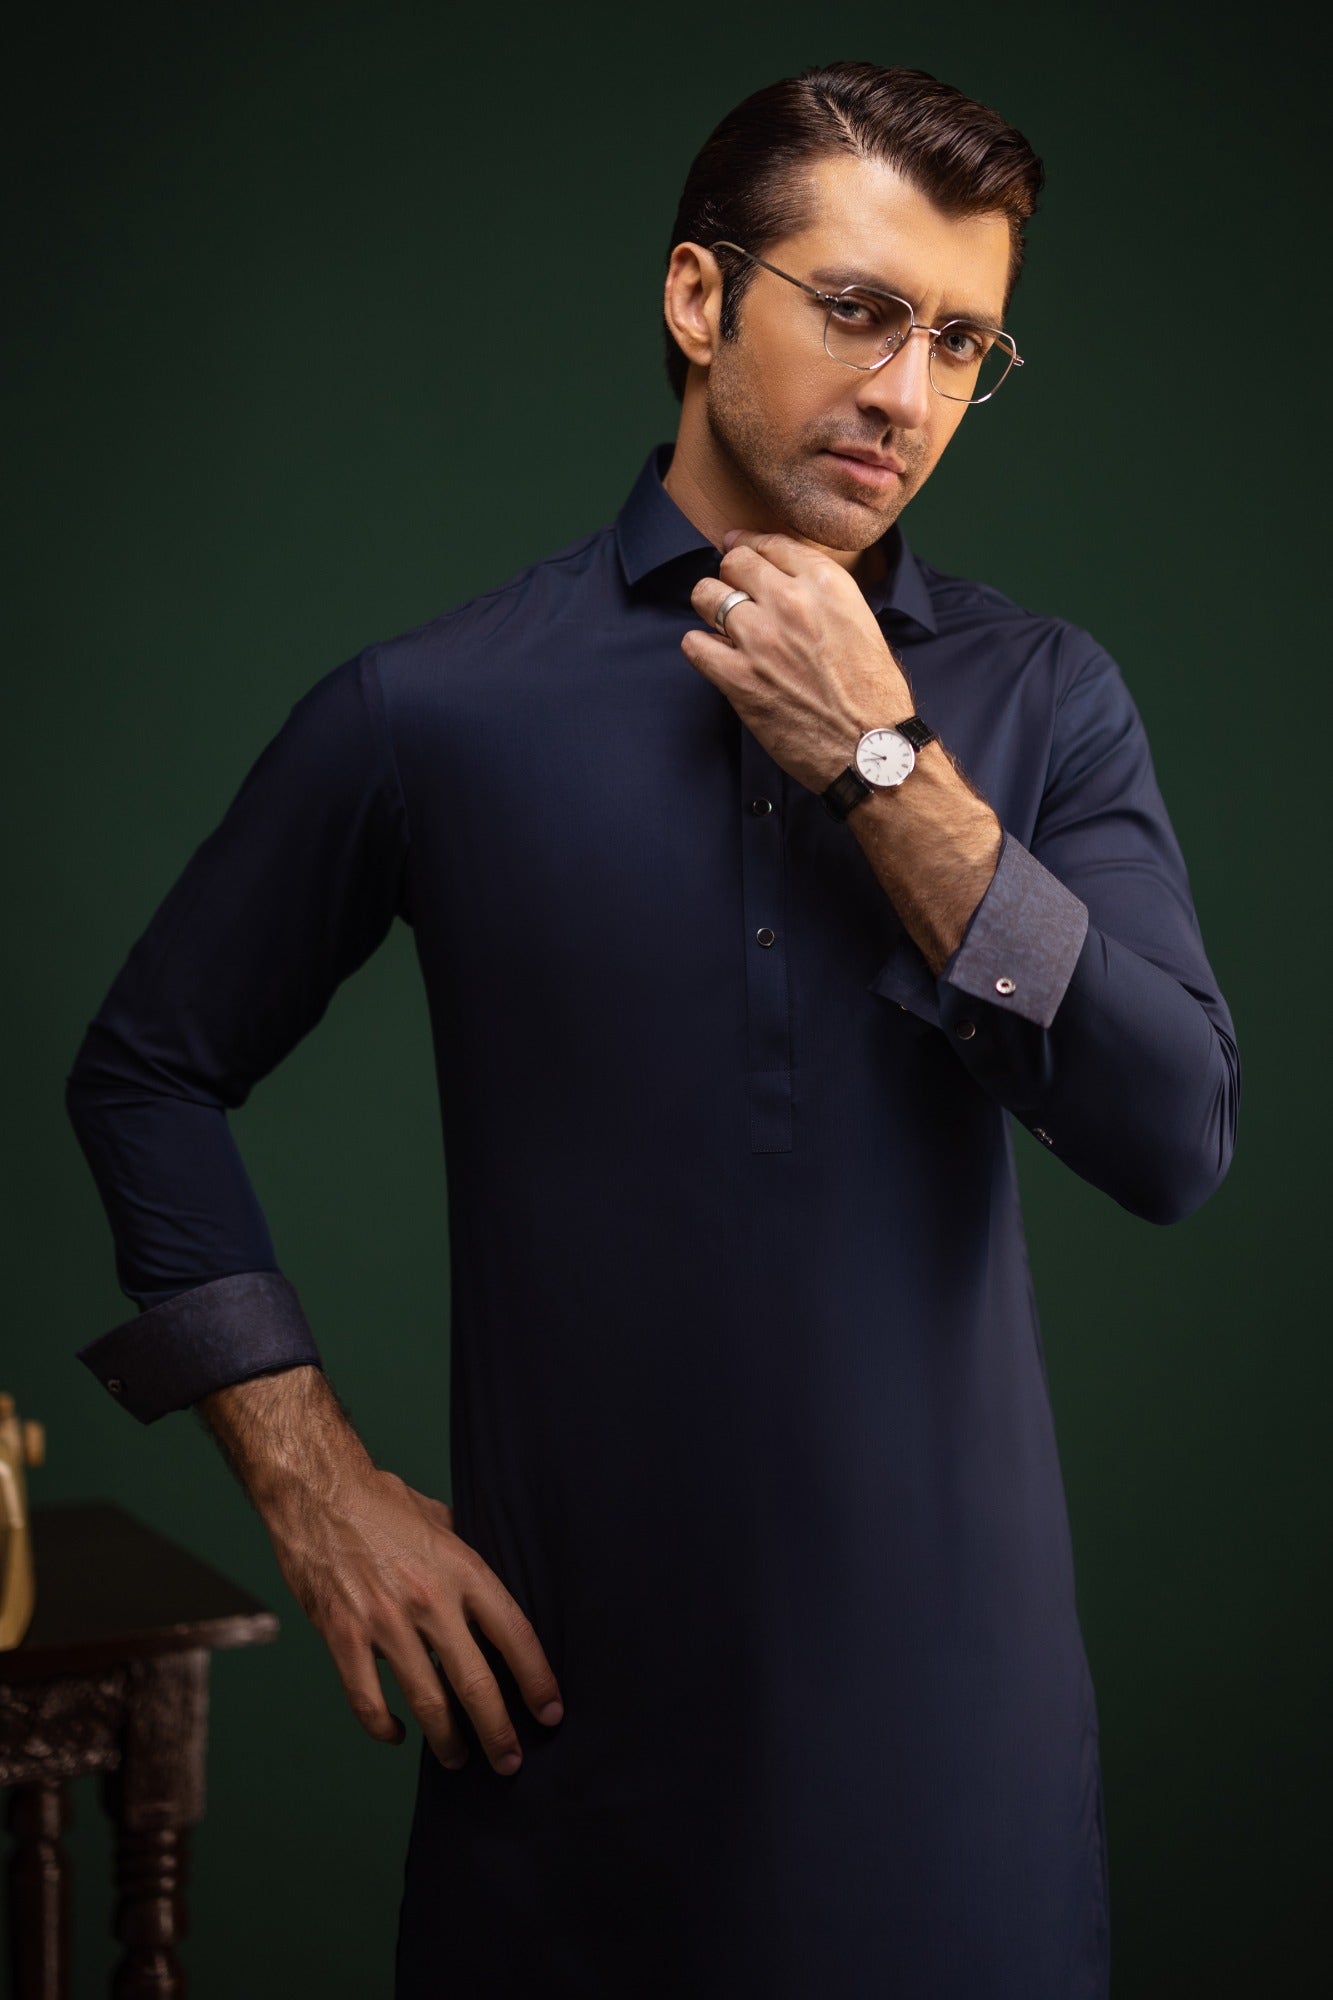
navy kurta shirt